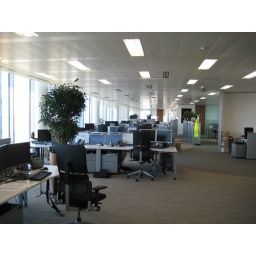
the black chair in the foreground of this picture is my chair. that's where I sit!